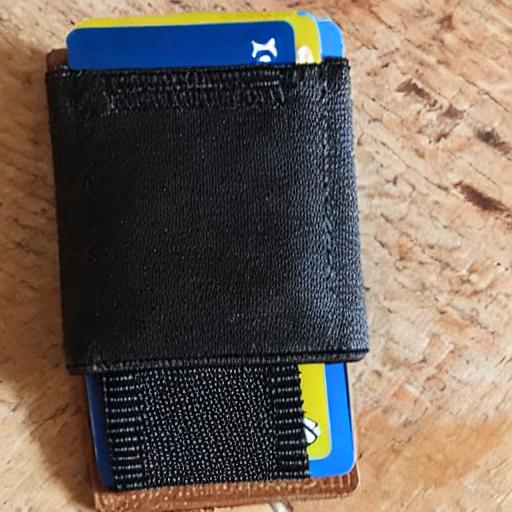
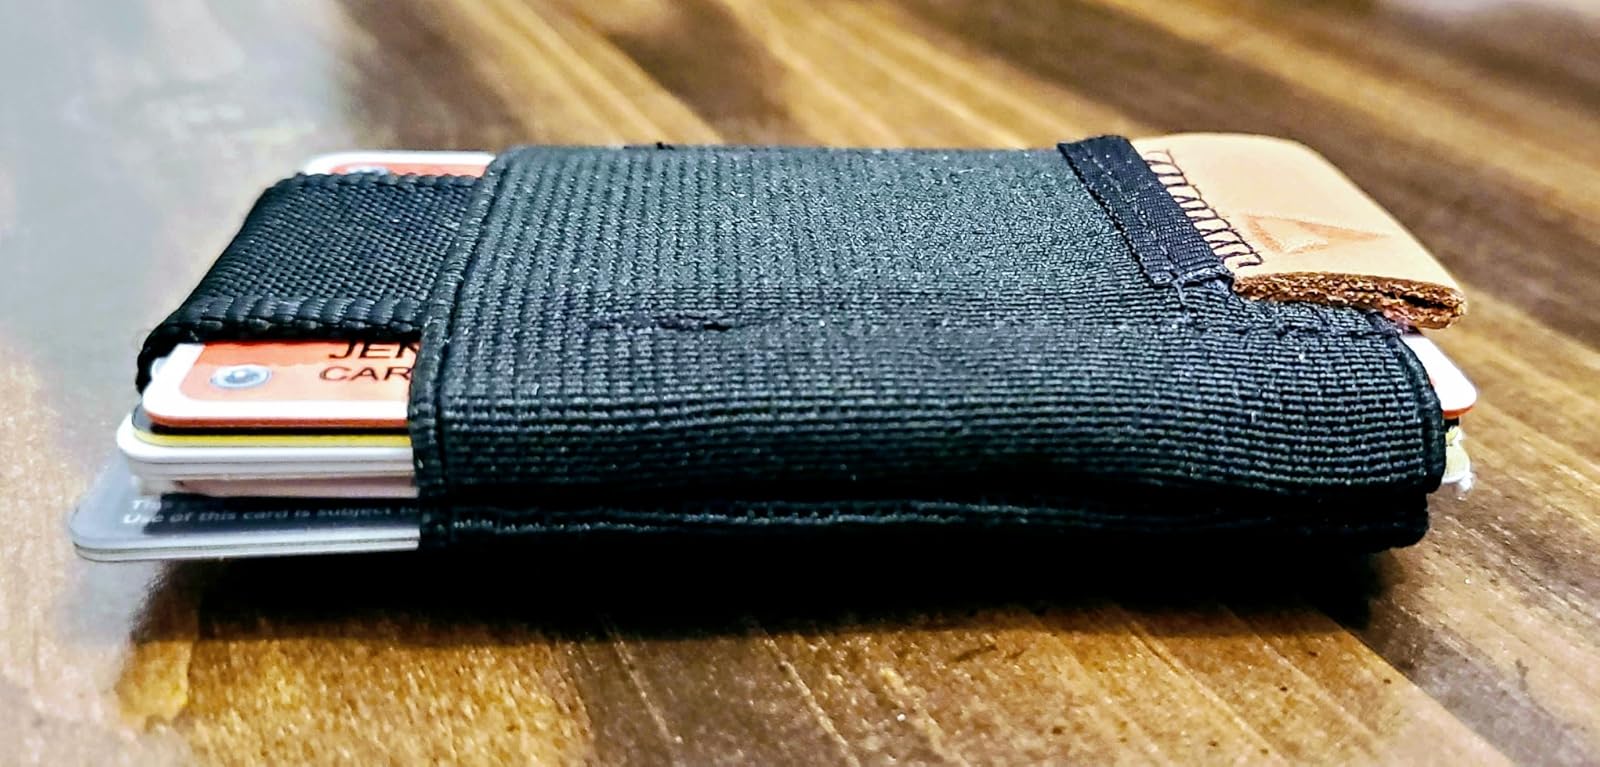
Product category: accessories_wallet
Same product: no